J. B. Wendelken

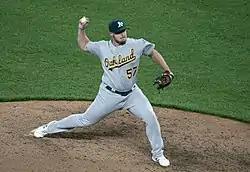
Wendelken with the Oakland Athletics in 2019

On December 9, 2015, Wendelken was traded to the Oakland Athletics, along with Zachary Erwin, for infielder Brett Lawrie.